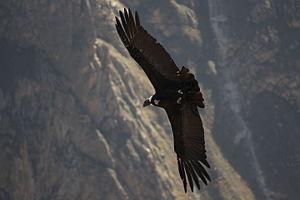
Le Condor des Andes est une espèce d'oiseaux de proie diurnes de l'ordre des Accipitriformes. Il est parfois appelé Grand Condor des Andes, du fait de sa taille. Appartenant à la famille des Cathartidae, ce rapace charognard est la seule espèce du genre Vultur. Il vit en Amérique du Sud, tout le long de la Cordillère des Andes et des côtes du Pacifique. Par son envergure de 3,00 m à 3,20 mètres en moyenne, parfois plus de 3,20 m et jusqu'à 3,50 m au maximum, il est le plus grand rapace et le plus grand oiseau volant terrestre du monde, n'étant aujourd'hui dépassé que par l'Albatros hurleur, qui est pour sa part un grand oiseau marin pélagique, avec une envergure moyenne de 3,10 mètres, soit généralement de 2,5 à 3,5 m, pouvant aller jusqu'à 3,70 m au maximum.